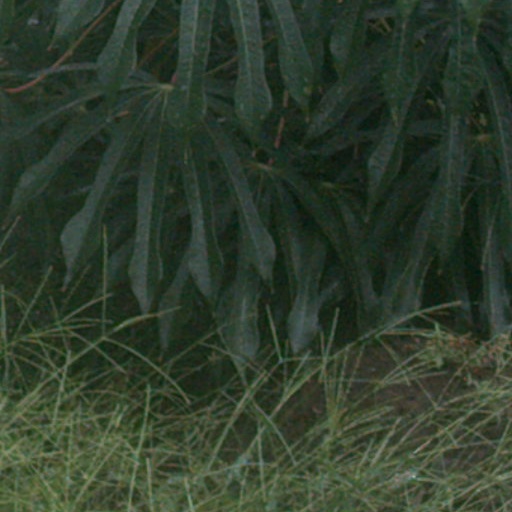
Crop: cassava